Bhavnagar State

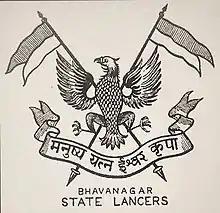
Bhavnagar Lancers Coat Of Arms.

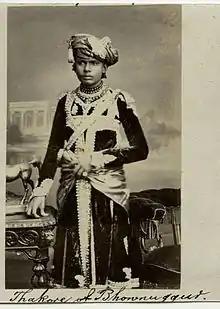
A Thakur of Bhavnagar in the 1870s.

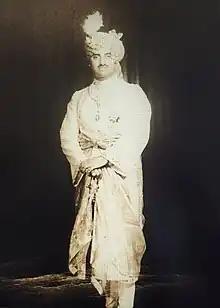
Maharaja Krishnakumarsinhji Gohil.

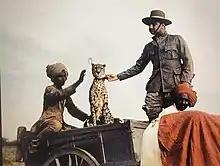
HH Maharaja Raol Shri KRISHNAKUMARSINHJI GOHIL with his pet Cheetah during a hunt, Cheetahs were used as game retrievers back then.

Bhavnagar State was a princely state with 13 Gun Salutes during the British Raj. It was part of Kathiawar Agency in Saurashtra. The State of Bhavnagar covered an area of 2,961 sq. miles and had a population of 618,429 in 1941. Its ruler signed the accession to the Indian Union on 15 February 1948.